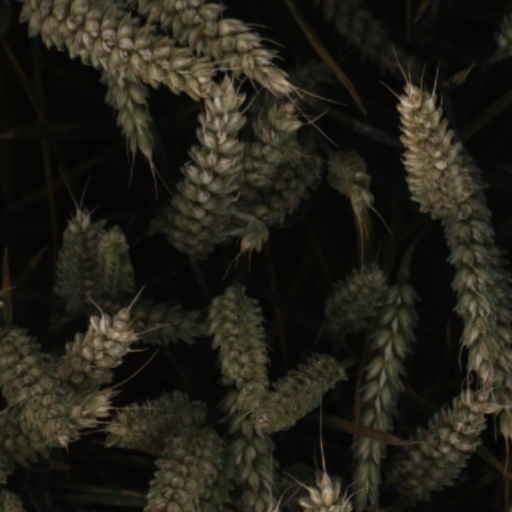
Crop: wheat